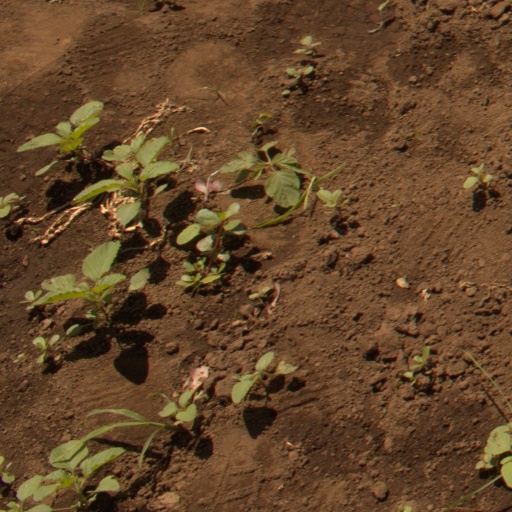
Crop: soybean